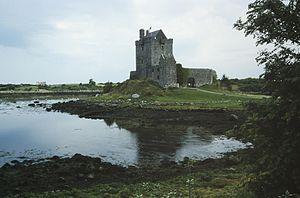
Le château de Dunguaire en est un château construit en 1520 au bord de la baie de Galway dans le Comté de Galway en Irlande. Le château tire son nom de l'ancien fort de Guaire, Roi de Connacht qui mourut en 622. C'est probablement à l'Est du château que se situait le fort original.